Economic history of Morocco

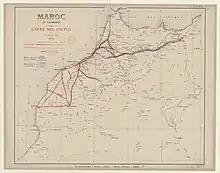
Roadmap of Morocco in 1919

"La Compagnie de Transports au Maroc" (CTM) was founded 30 November 1919 with the goal of accessing "all of Morocco." Its services ran along a new colonial road system planned with the aim of linking all major towns and cities.